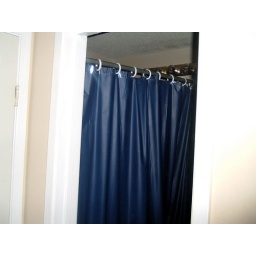
Somehow the guys rigged the shower bar up so it's right in front of Matt's bathroom door now.